Washington v. Confederated Bands and Tribes of the Yakima Indian Nation

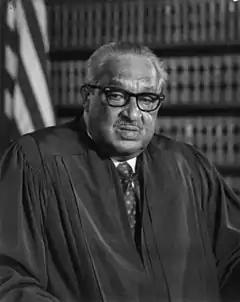
Justice Marshall, author of the dissenting opinion

Justice Thurgood Marshall, joined by Justice William Brennan, dissented. Marshall noted that for over 140 years, the Supreme Court had decided that any statutory construction must be resolved in favor of the Indian tribe. In this case, the ambiguities in the law were resolved in favor of the state, instead of the tribe. He would have affirmed the decision of the Ninth Circuit Court.